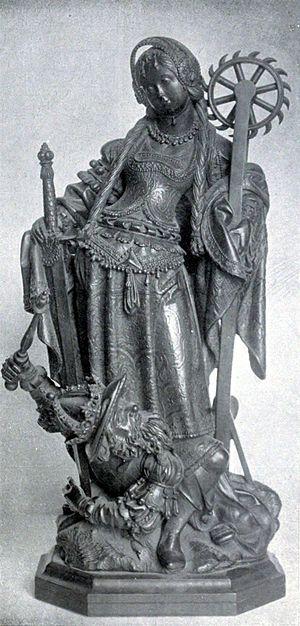
Sainte Catherine, statuette en bois, Allemagne XVIe siècle